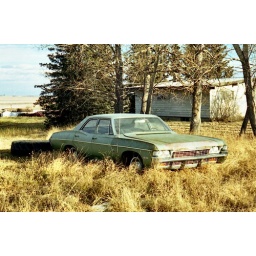
Typical roadside scene in rural Alberta, old cars and trucks parked up on a farm...